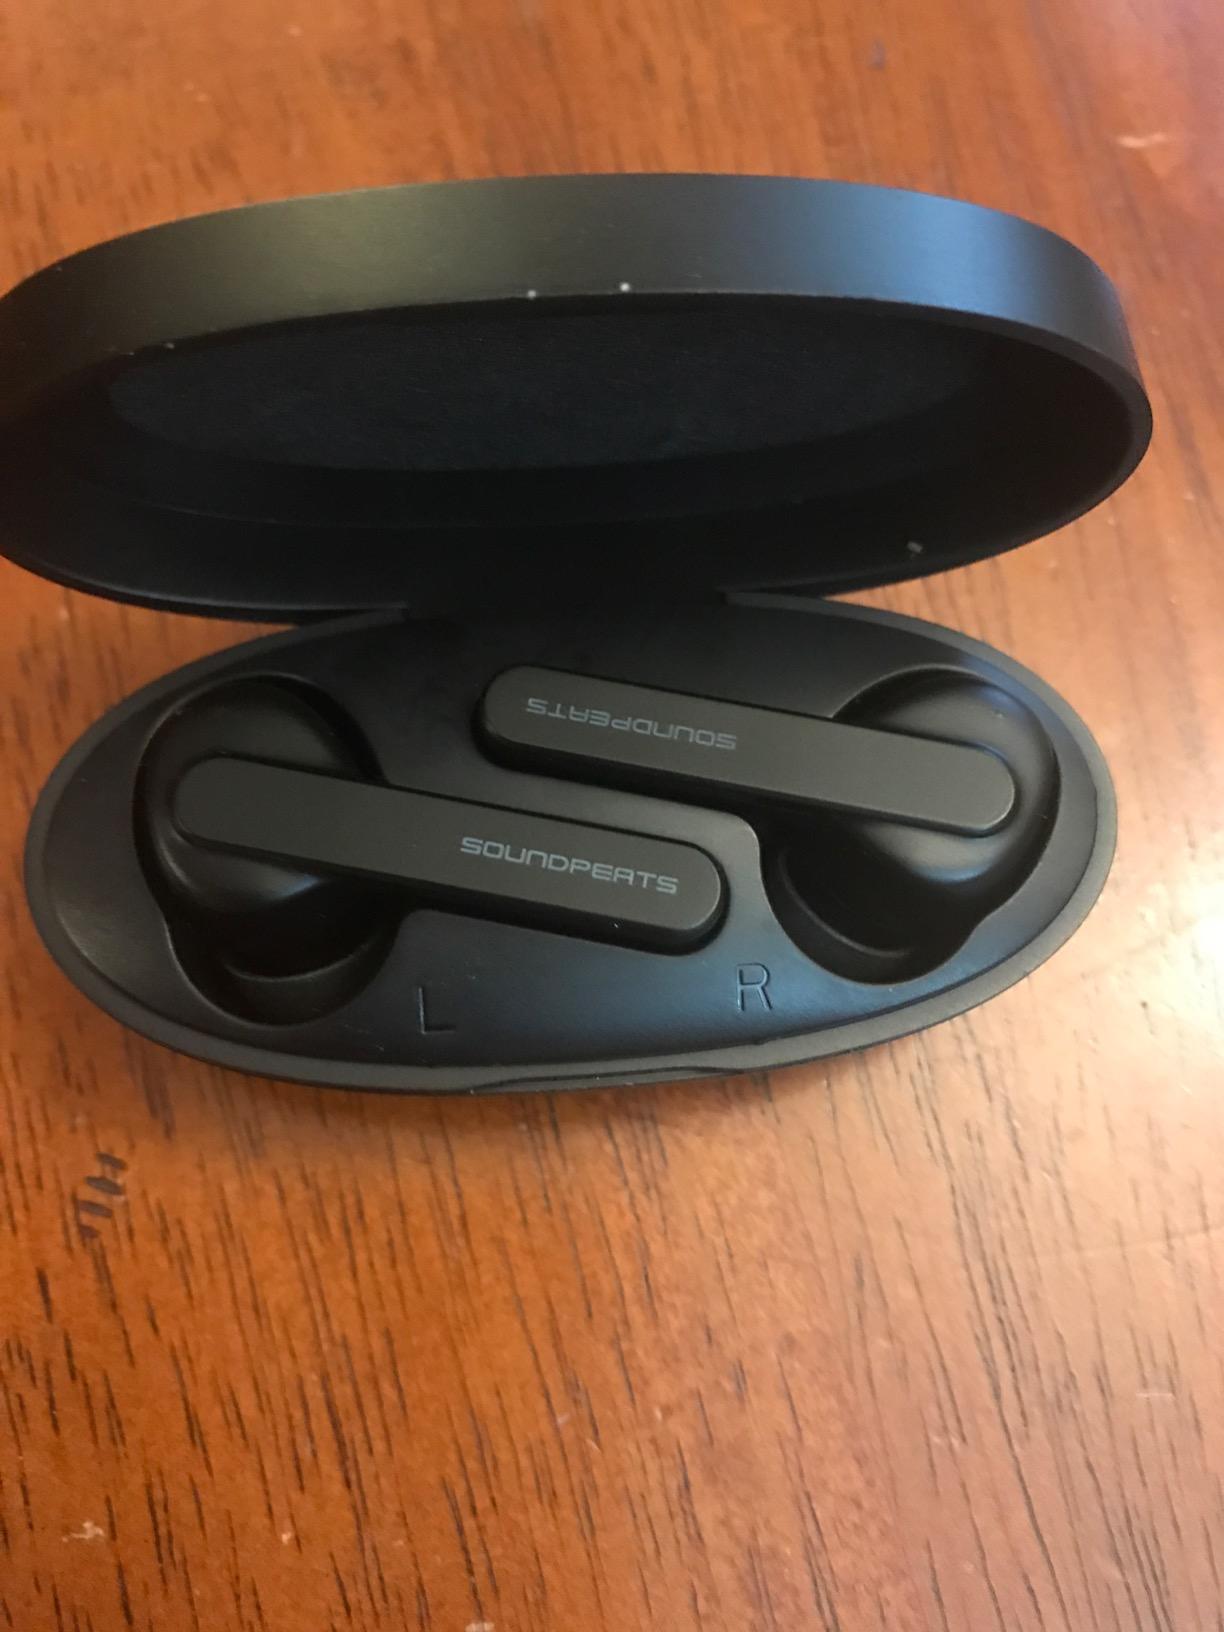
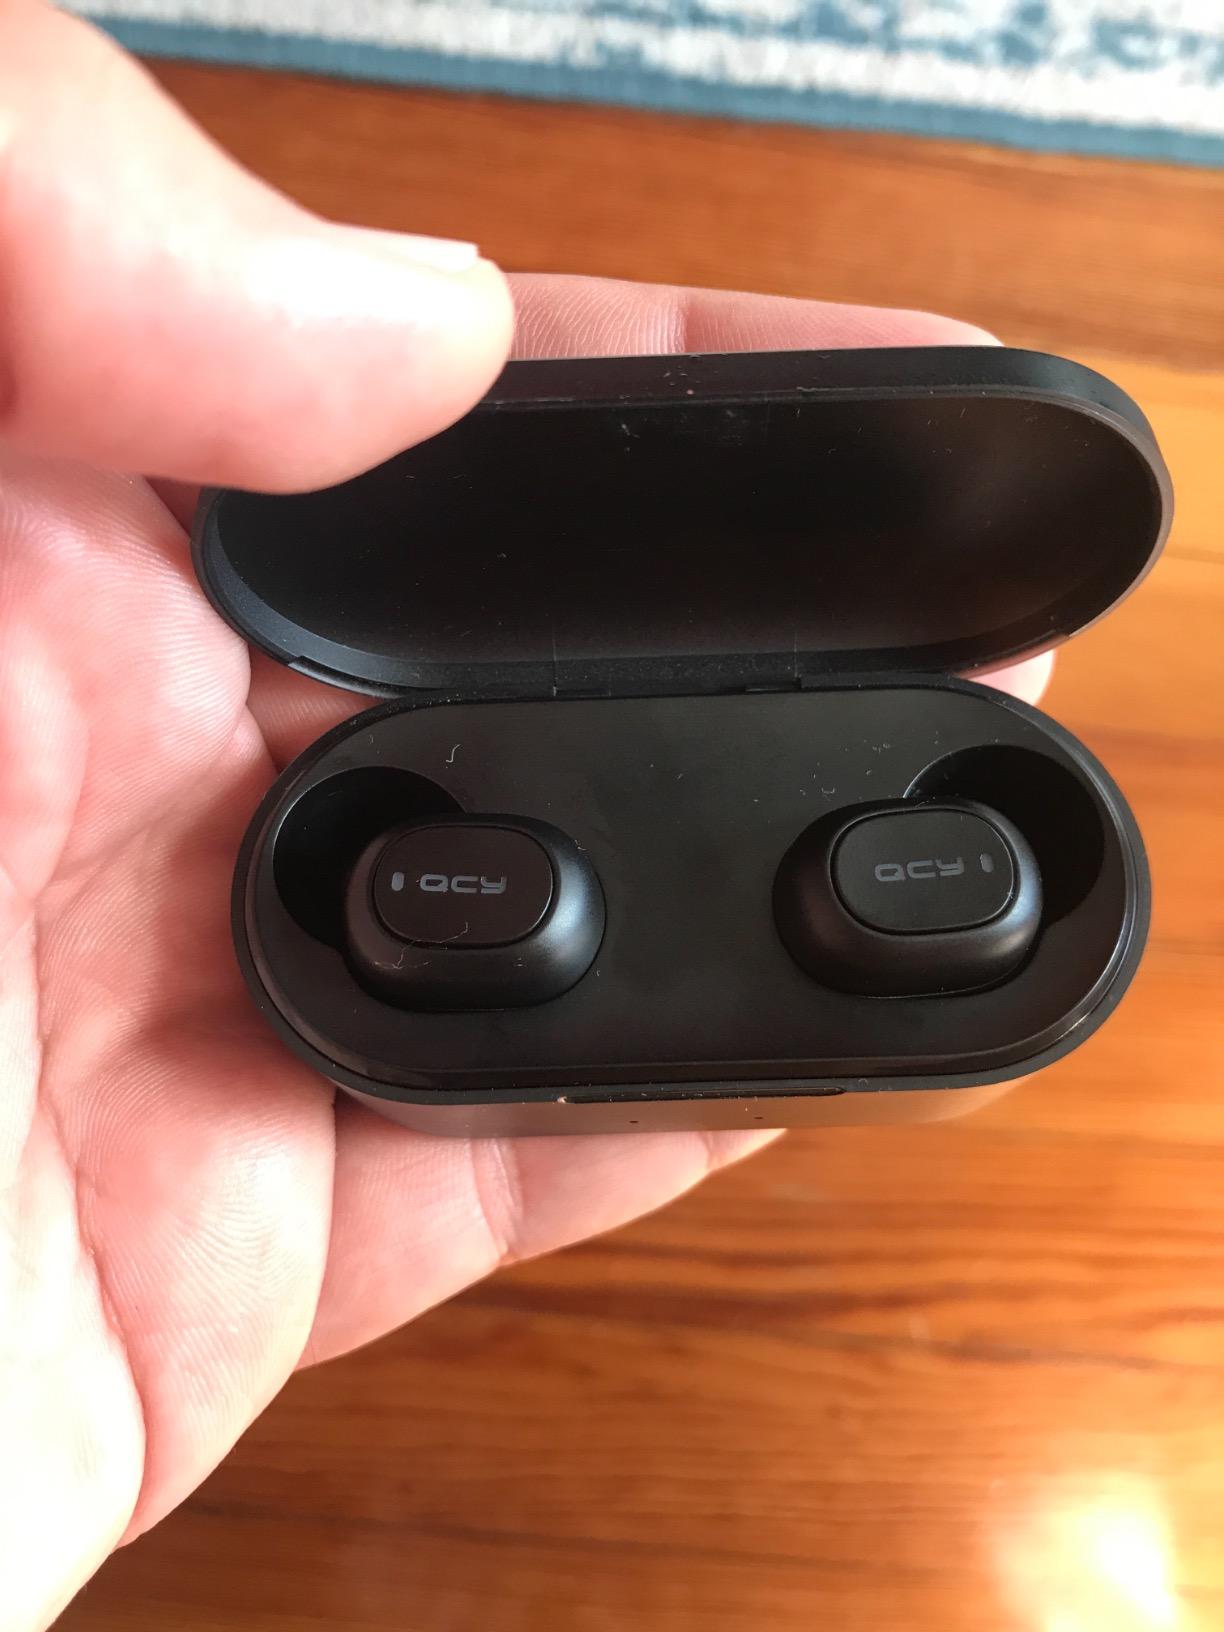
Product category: earbuds
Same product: no